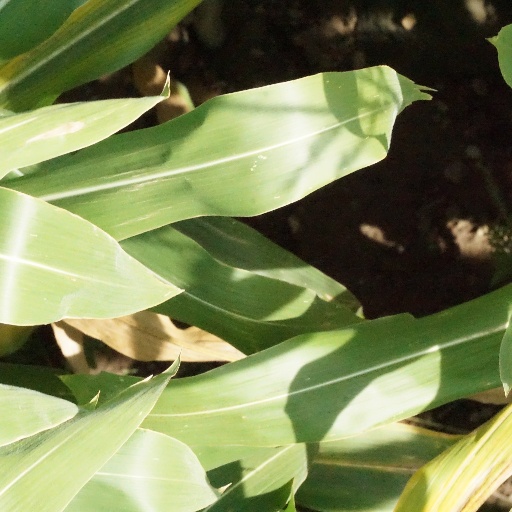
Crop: maize; corn